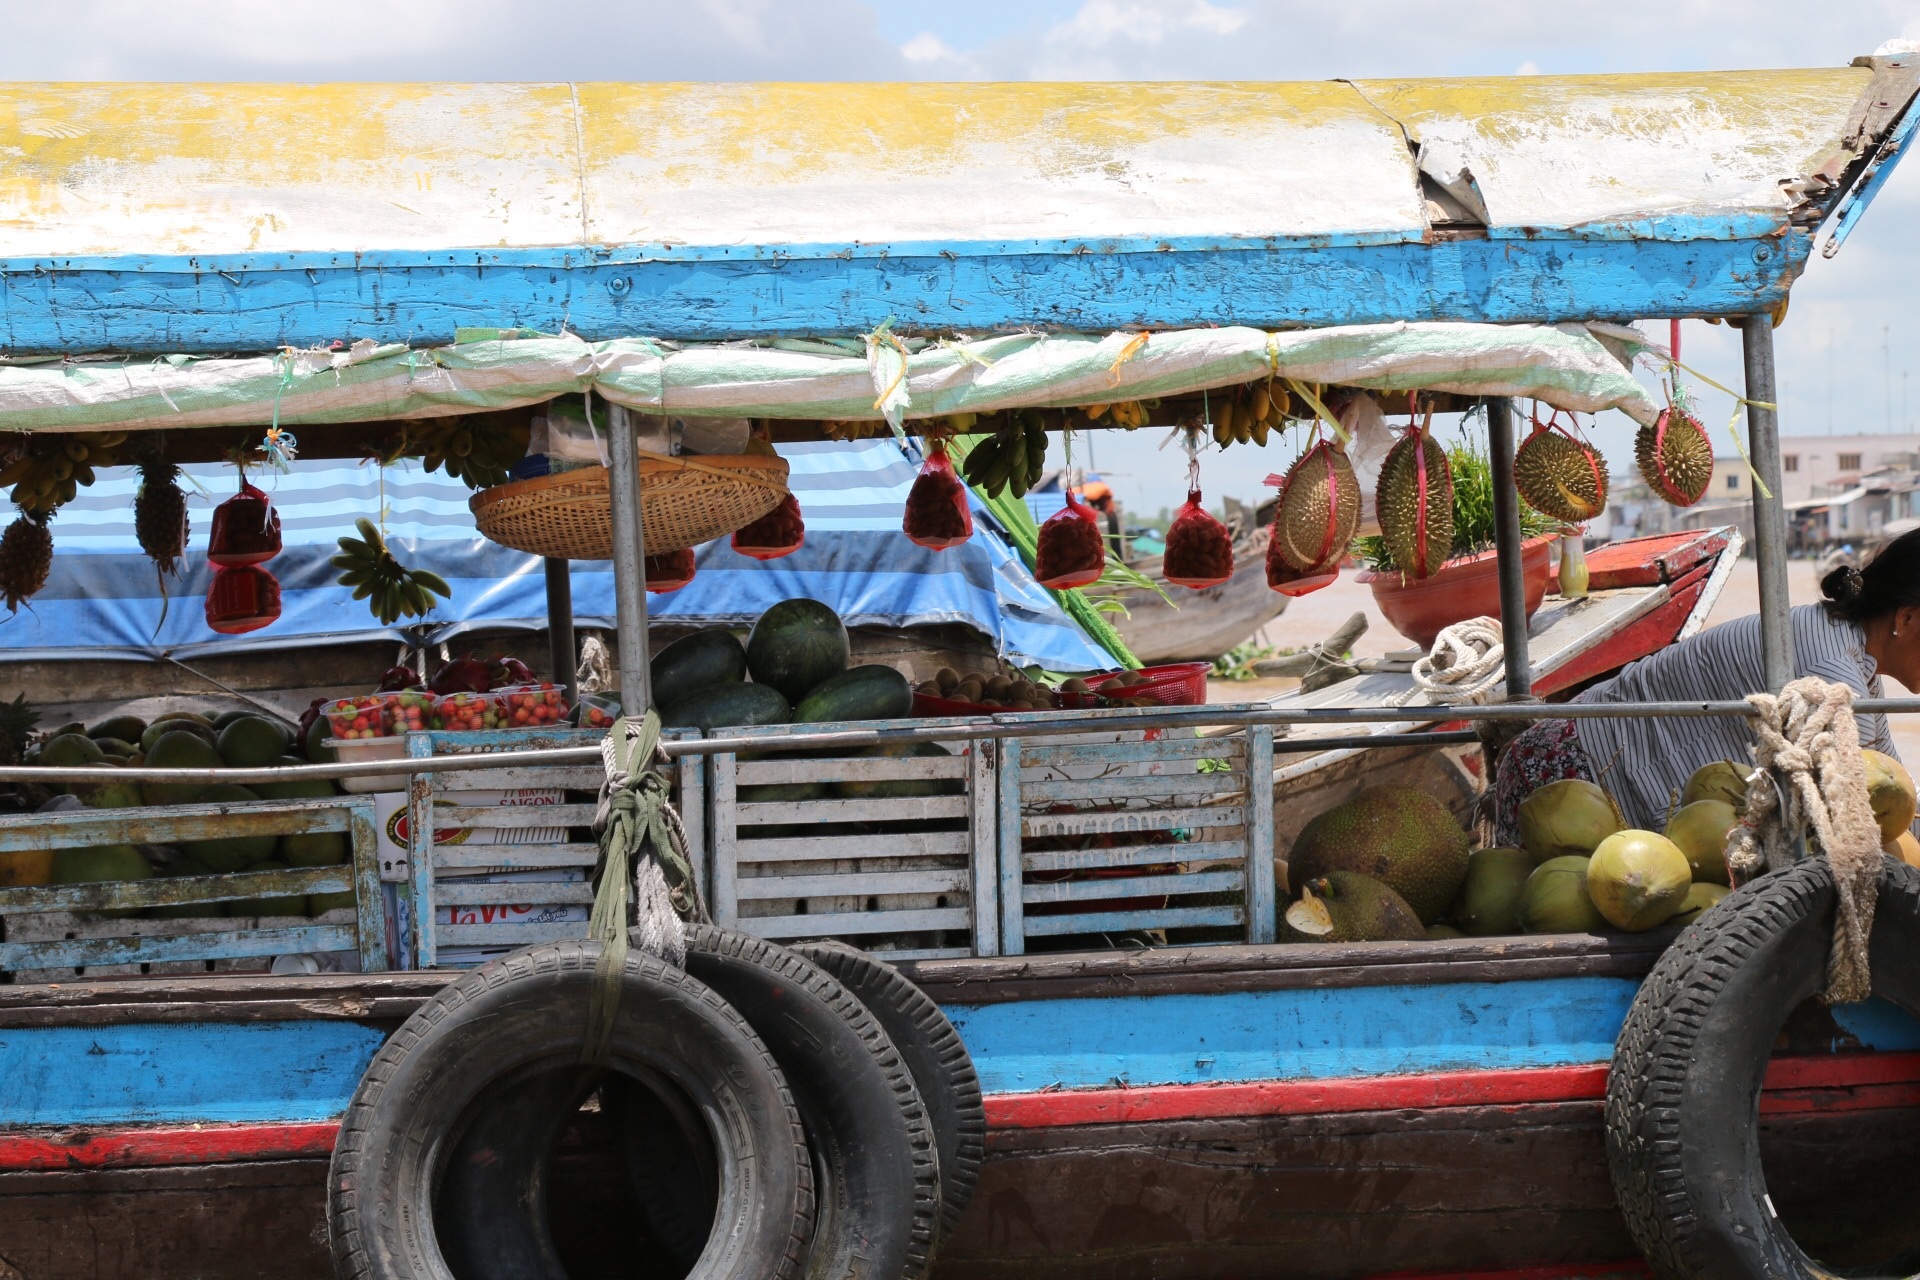
cart, vehicle, fair